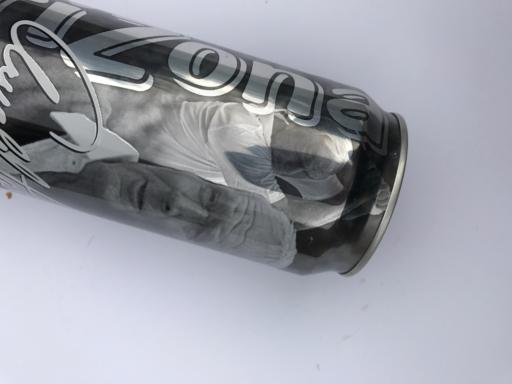
Waste category: metal